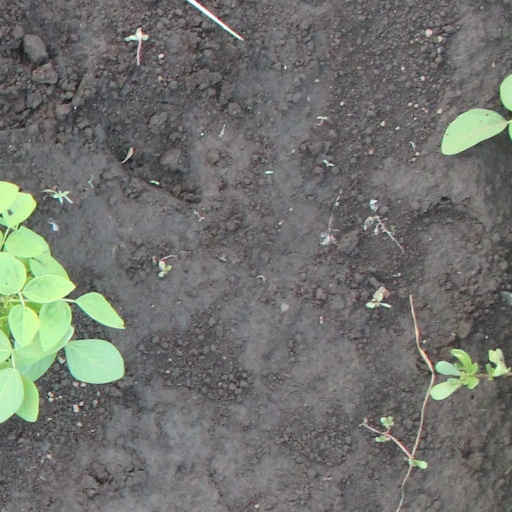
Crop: soybean